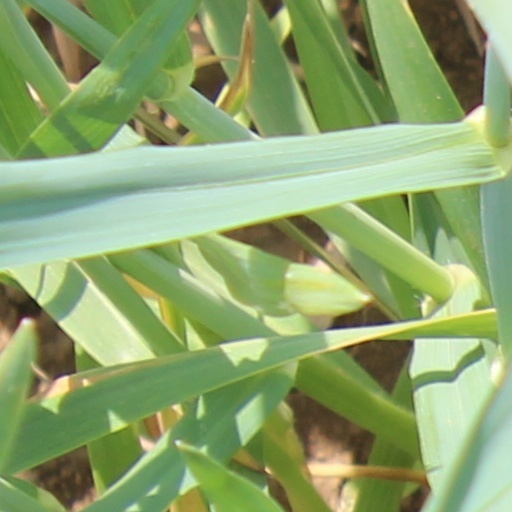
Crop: wheat